Pavillon Ledoyen

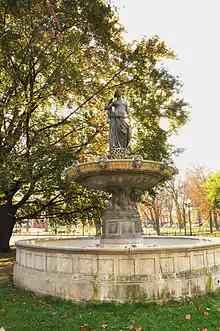
Diane's Fountain, next to Ledoyen, was built in 1840 by Jacques Hittorff and decorated by the sculptor Louis Desprez.

Alléno Paris au Pavillon Ledoyen, in the square gardens in the eastern part of the Champs-Élysées in the 8th arrondissement, is one of the oldest restaurants in Paris. Its long history places it on the Champs-Élysées before the street's beautification.